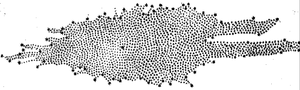
Représentation de la Voie Lactée selon William Herschel. A noter qu'il s'était trompé puisqu'il avait placé le soleil au centre de notre galaxie.
La Voie lactée, aussi nommée la Galaxie, est une galaxie spirale barrée qui comprend de 200 à 400 milliards d'étoiles et au minimum 100 milliards de planètes. Son diamètre est estimé à environ 100 000 à 120 000 années-lumière, voire à 150 000 ou à 200 000 années-lumière bien que le nombre d'étoiles au-delà de 120 000 années-lumière soit très faible. Elle et son cortège de galaxies satellites font partie du Groupe local, lui-même rattaché au superamas de la Vierge appartenant lui-même à Laniakea. Le Système solaire, qui en fait partie, se situe à environ 27 000 années‌-lumière du centre de la Voie lactée, lequel est constitué d'un trou noir supermassif.
Une galaxie est un assemblage d'étoiles, de gaz, de poussières, de vide et peut-être essentiellement de matière noire, contenant parfois un trou noir supermassif en son centre.